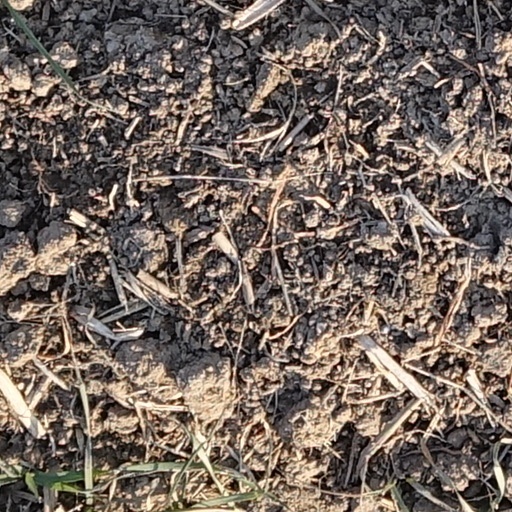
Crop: wheat